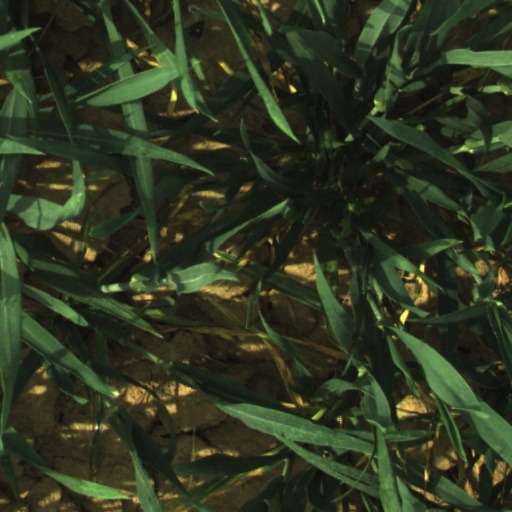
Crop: wheat